James Bryce, 1st Viscount Bryce

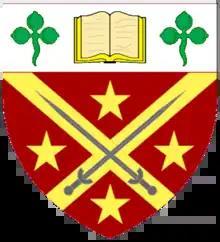
Arms as displayed at Lincoln's Inn

Most of the questions with which he had to deal related to the relations between the United States and Canada, and in this connection he paid several visits to Canada to confer with the Governor General and his ministers. At the close of his embassy he told the Canadians that probably three-fourths of the business of the British embassy at Washington was Canadian, and of the eleven or twelve treaties he had signed nine had been treaties relating to the affairs of Canada. "By those nine treaties," he said, "we have, I hope, dealt with all the questions that are likely to arise between the United States and Canada questions relating to boundary; questions relating to the disposal and the use of boundary waters; questions relating to the fisheries in the international waters where the two countries adjoin one another; questions relating to the interests which we have in sealing in the Behring Sea, and many other matters." He could boast that he left the relations between the United States and Canada on an excellent footing.